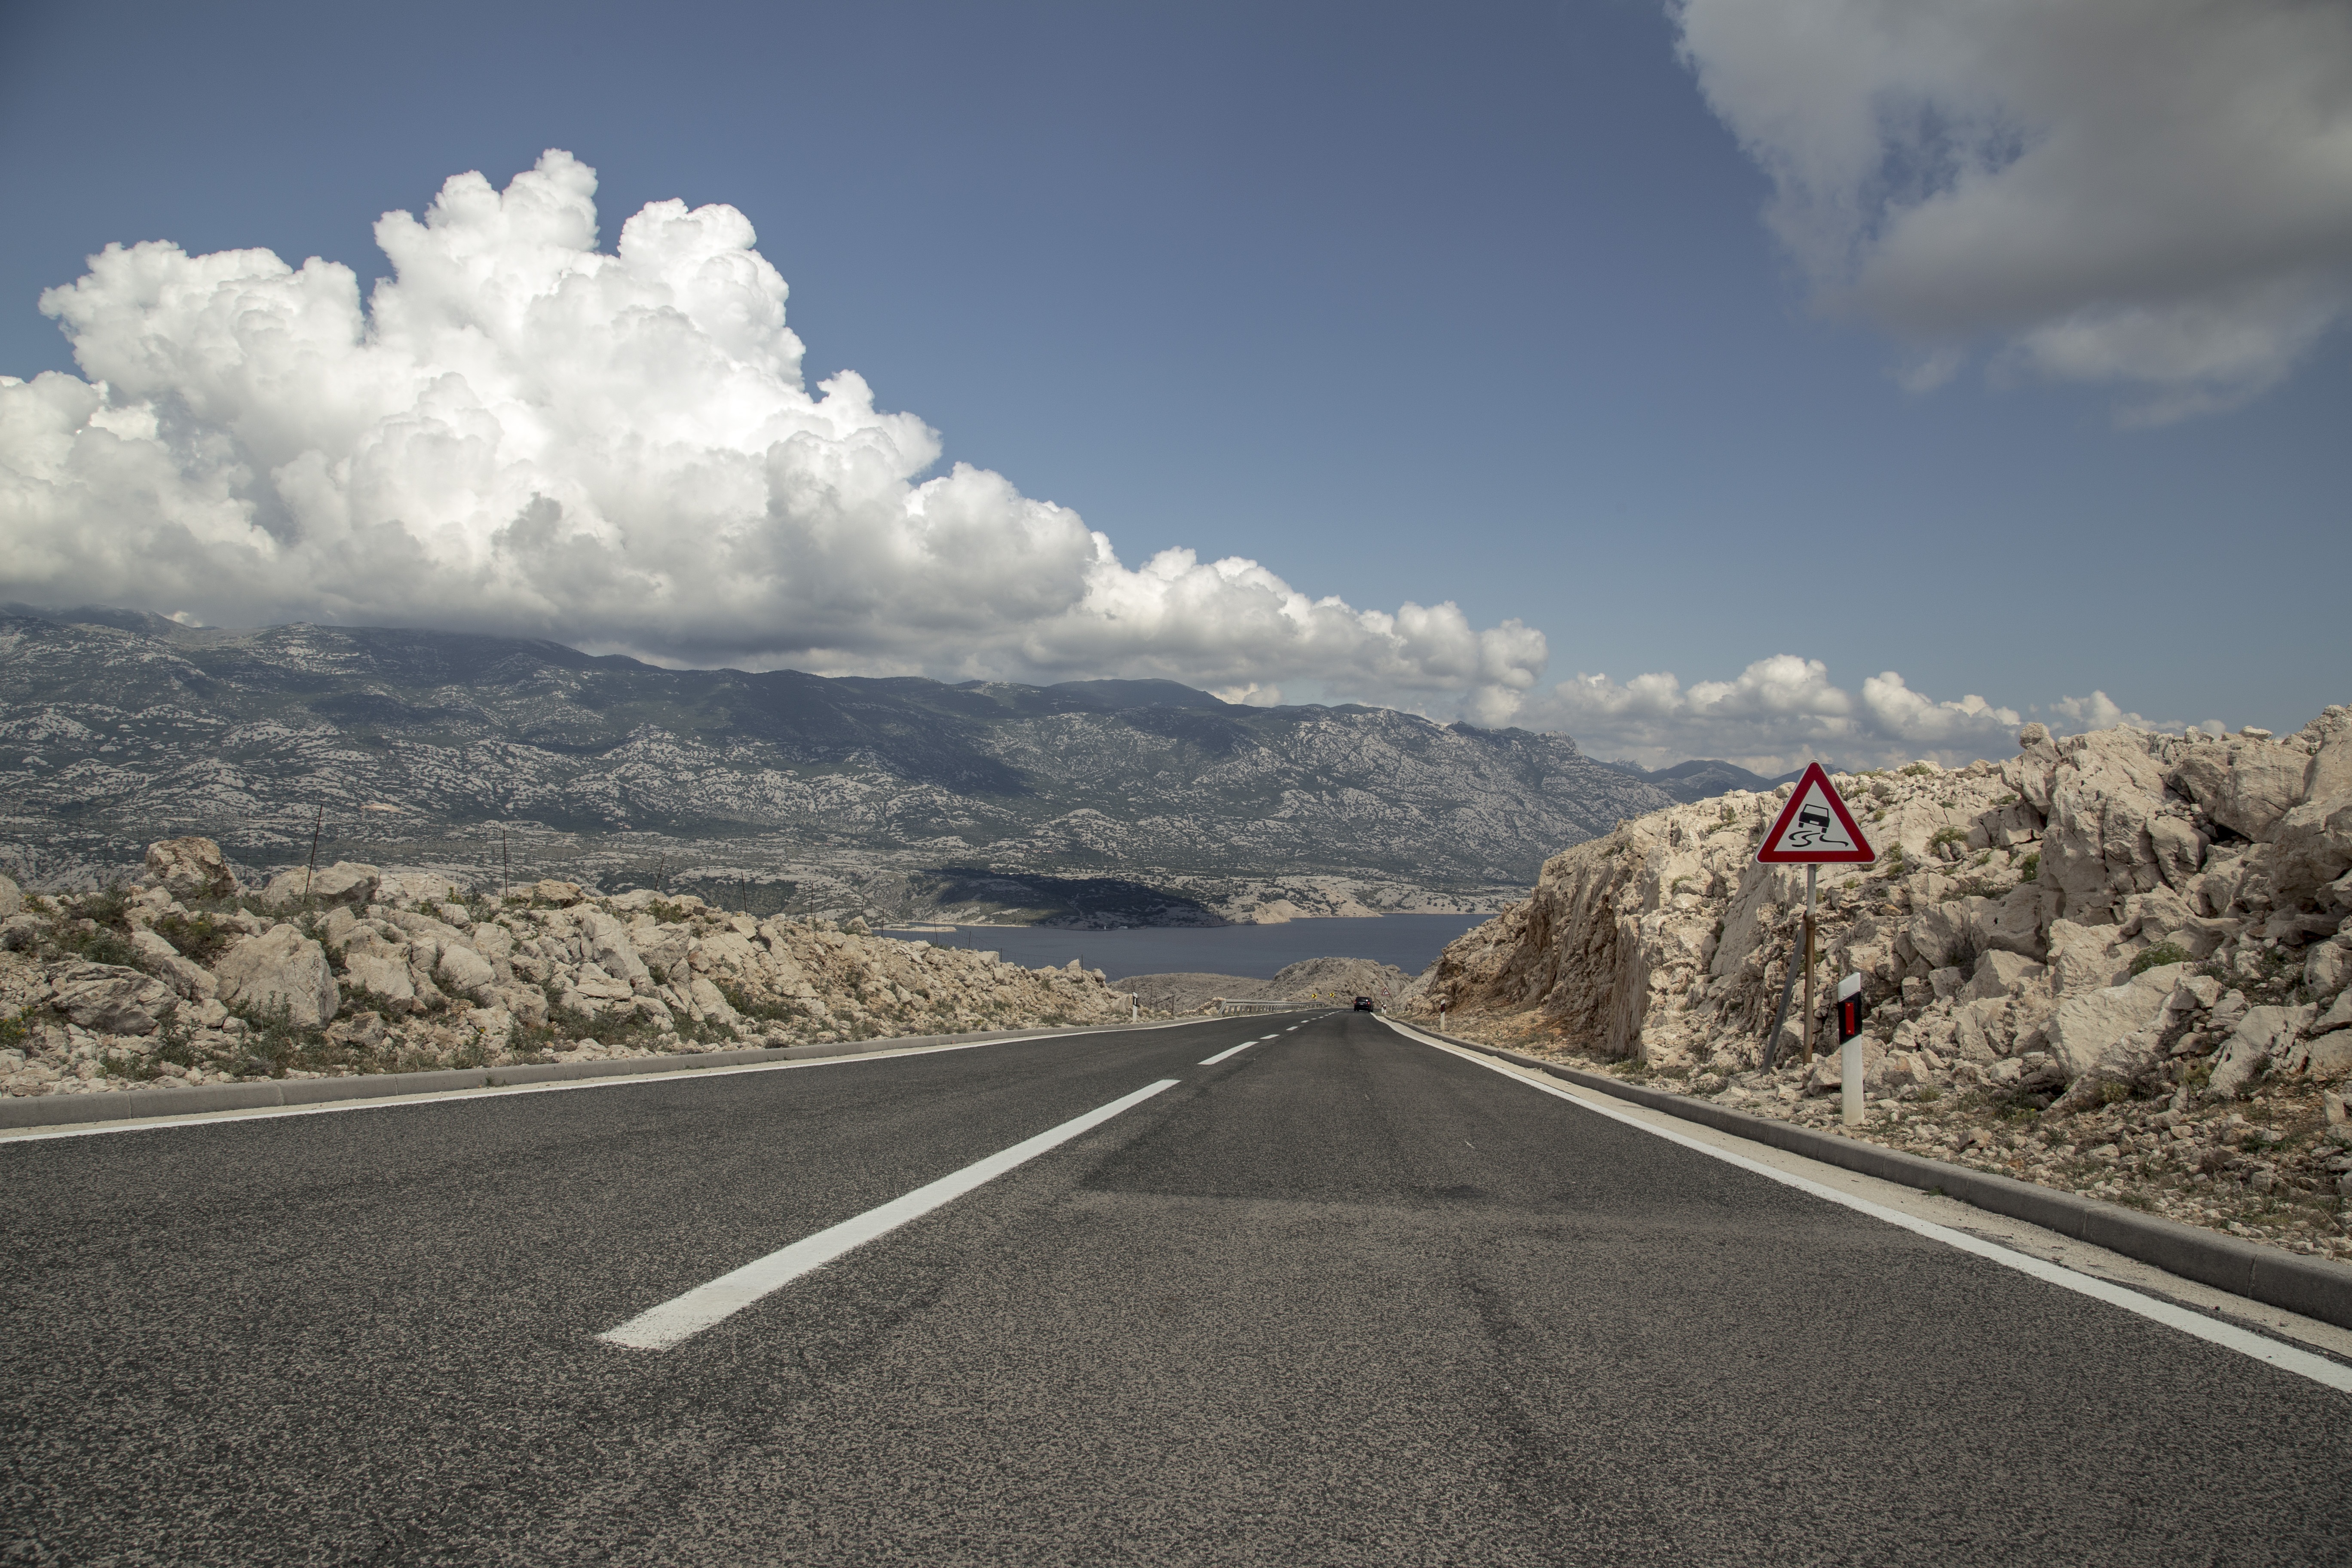
landscape, horizon, mountain, snow, cloud, road, hill, highway, valley, mountain range, road trip, rocks, clouds, infrastructure, plateau, landform, pag, mountain pass, mountainous landforms, controlled access highway, raad